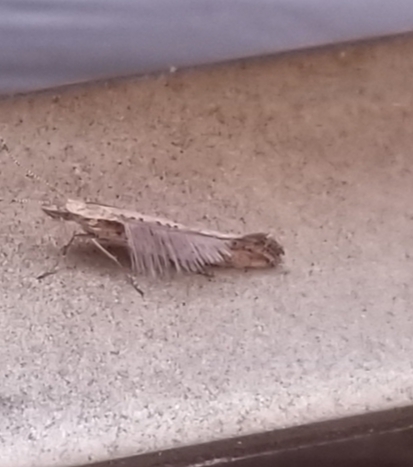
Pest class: diamondback_moth